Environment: real
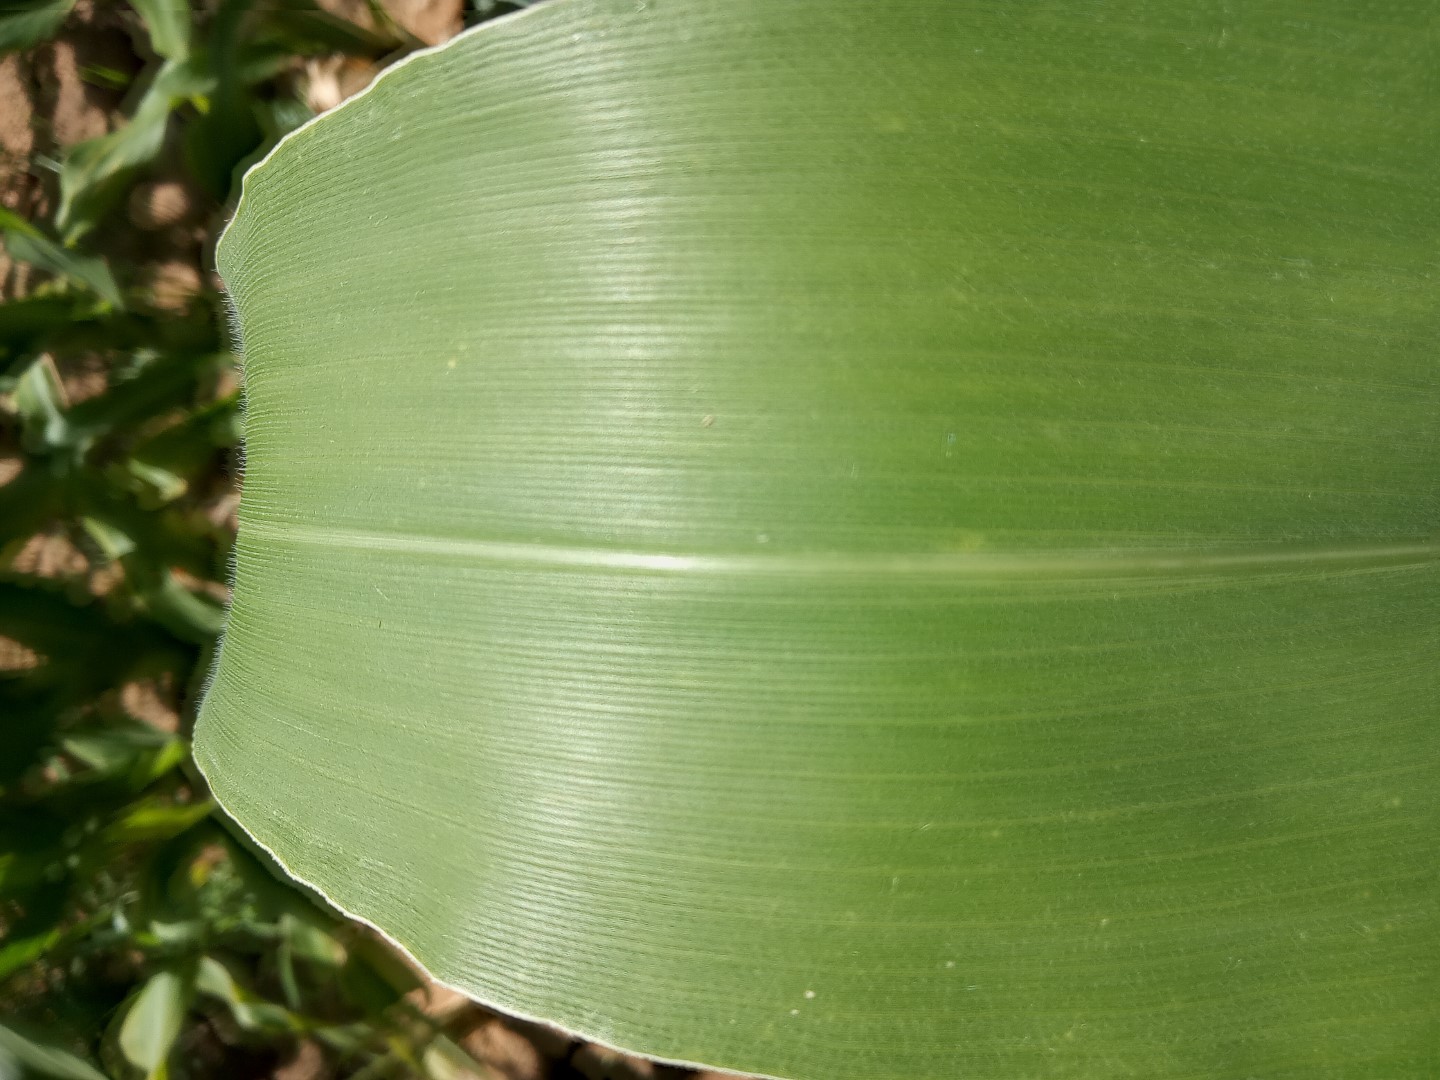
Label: healthy